Julien Bardy

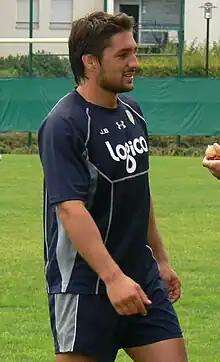
Julien Bardy at a training for ASM Clermont Auvergne

Julien de Sousa Bardy (born Clermont-Ferrand, 3 April 1986) is a French-born Portuguese former rugby union player. He played as a flanker.